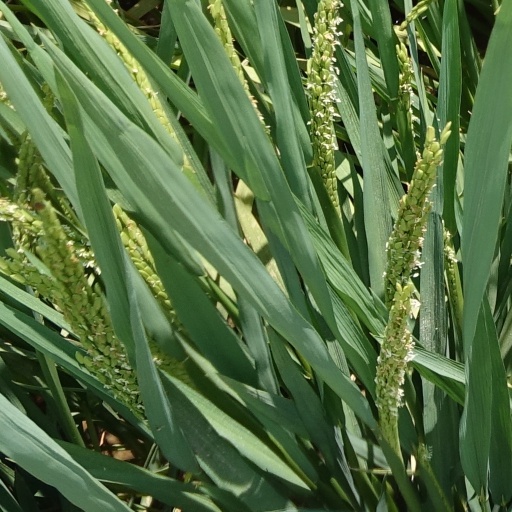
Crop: rice